The Road to Serfdom

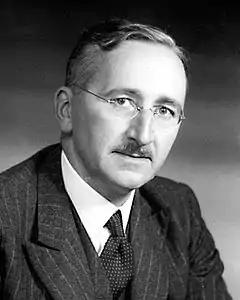
Friedrich Hayek

The book was originally published for a British audience by Routledge Press in March 1944 in the United Kingdom. The book was subsequently rejected by three publishers in the United States, and it was only after economist Aaron Director spoke to friends at the University of Chicago that the book was published in the U.S by the University of Chicago Press on September 18, 1944. The American publisher's expectation was that the book would sell between 900 and 3,000 copies. However, the initial printing run of 2,000 copies was quickly sold out, and 30,000 copies were sold within six months. , the University of Chicago Press estimated that more than 350,000 copies had been sold.